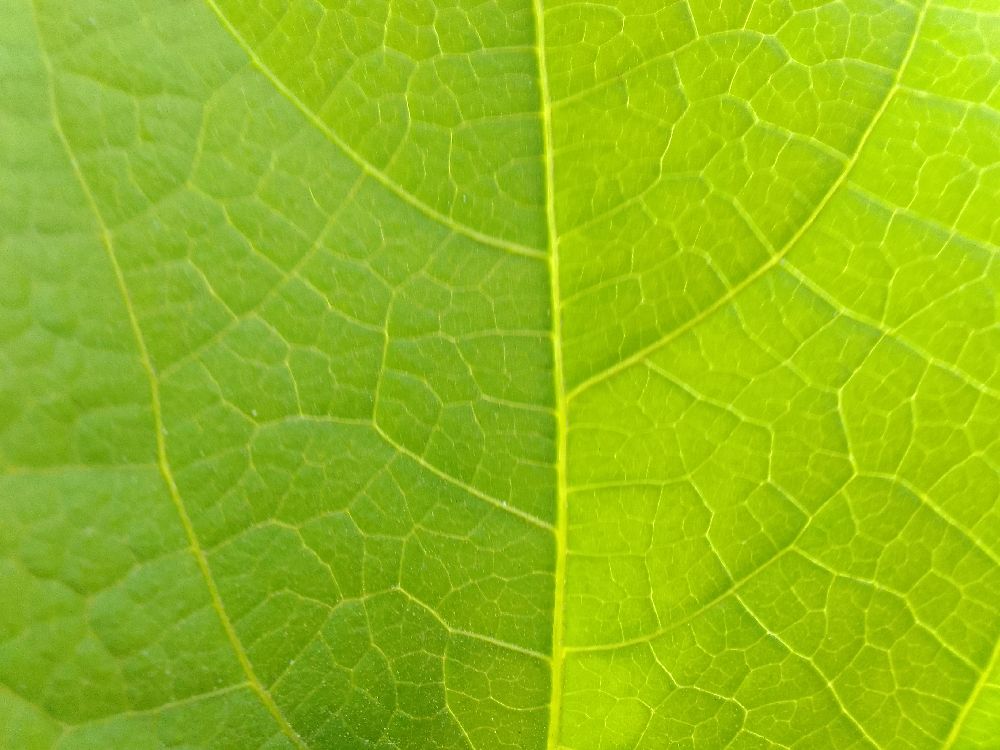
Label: healthy